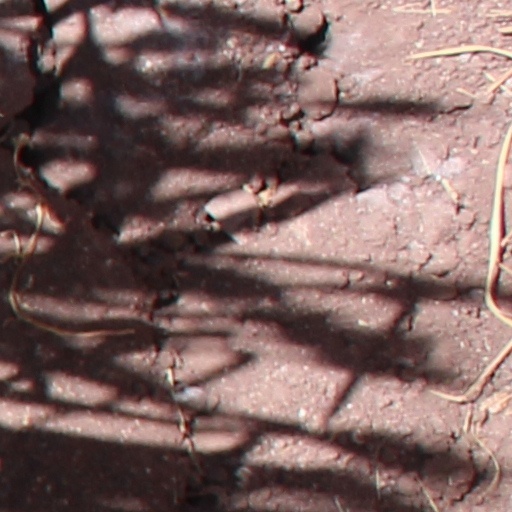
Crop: wheat